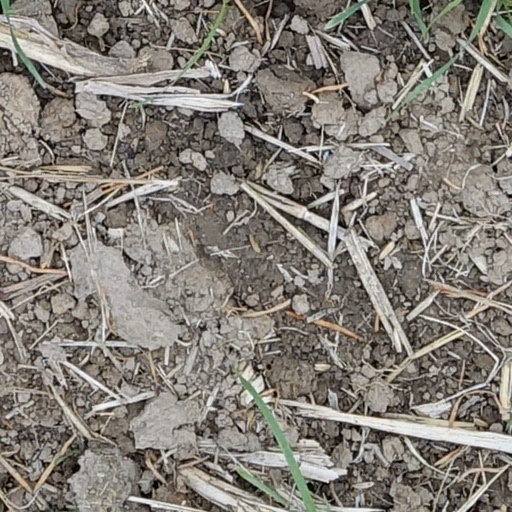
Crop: wheat